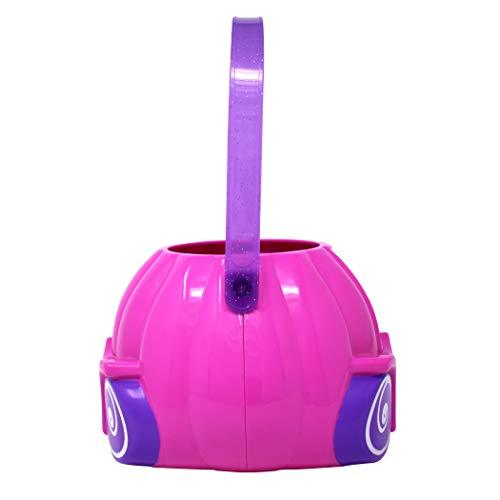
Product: Disney Princess! – Character Bucket – Children’s Candy and Storage Bucket
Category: Toys & Games | Party Supplies | Party Favors
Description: Use to store individually wrapped treats, toys, and accessories.
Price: $12.99
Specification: ProductDimensions:8x8x5.2inches|ItemWeight:12.3ounces|ShippingWeight:12.3ounces(Viewshippingratesandpolicies)|ASIN:B0096MNXKM|Itemmodelnumber:DisneyPrincess|Manufacturerrecommendedage:36months-15years